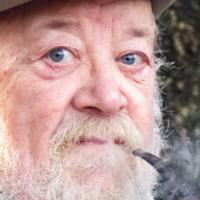
Age group: age 66-80